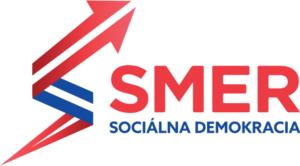
Smer – Sociálna demokracia
Partiets logo
Smer – Sociálna demokracia er et socialdemokratisk politisk parti i Slovakiet, der blev dannet den 8. november 1999. Det ledes af Robert Fico, der er i gang med sin anden periode som premierminister i Slovakiet.